Jiří Liška (politician)

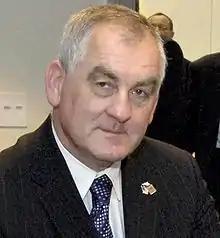

Jiří Liška (12 May 1949 – 1 March 2025) was a Czech politician. He was a onetime Vice-President of the Czech Senate.